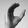
ASL letter: C